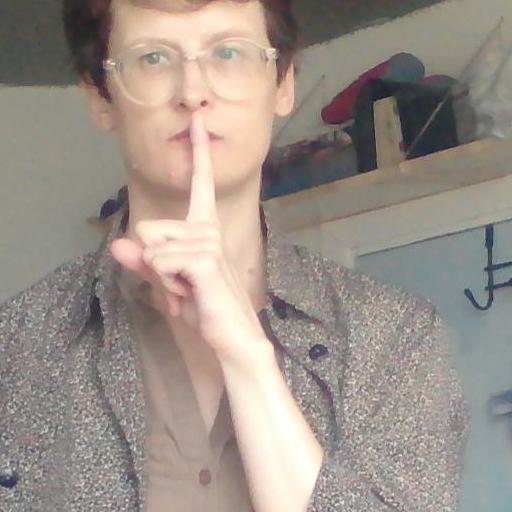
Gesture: mute